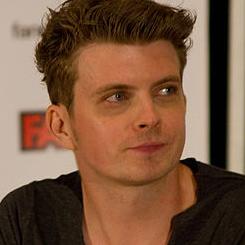
Age: 23